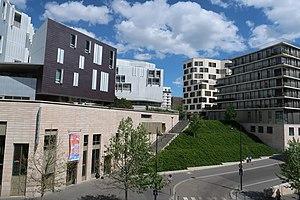
Rue Jacques-Lacan (Paris, 13e).
La rue Jacques-Lacan est une voie située dans le quartier de la Gare du 13ᵉ arrondissement de Paris, en France.
Le Théâtre 13, historiquement situé au 103A boulevard Auguste-Blanqui dans le 13ᵉ arrondissement de Paris, est un théâtre d'arrondissement créé en 1981 et subventionné par la Mairie de Paris. Depuis novembre 2011, une deuxième salle lui a été adjointe au 30 rue du Chevaleret, toujours dans le 13ᵉ arrondissement, sous le nom de « Théâtre 13 / Seine », la salle historique étant de ce fait baptisée « Théâtre 13 / Jardin ».